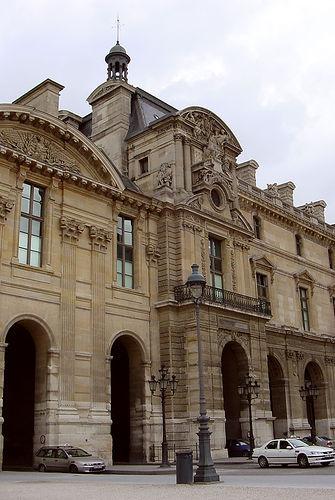
Weather: cloudy or overcast